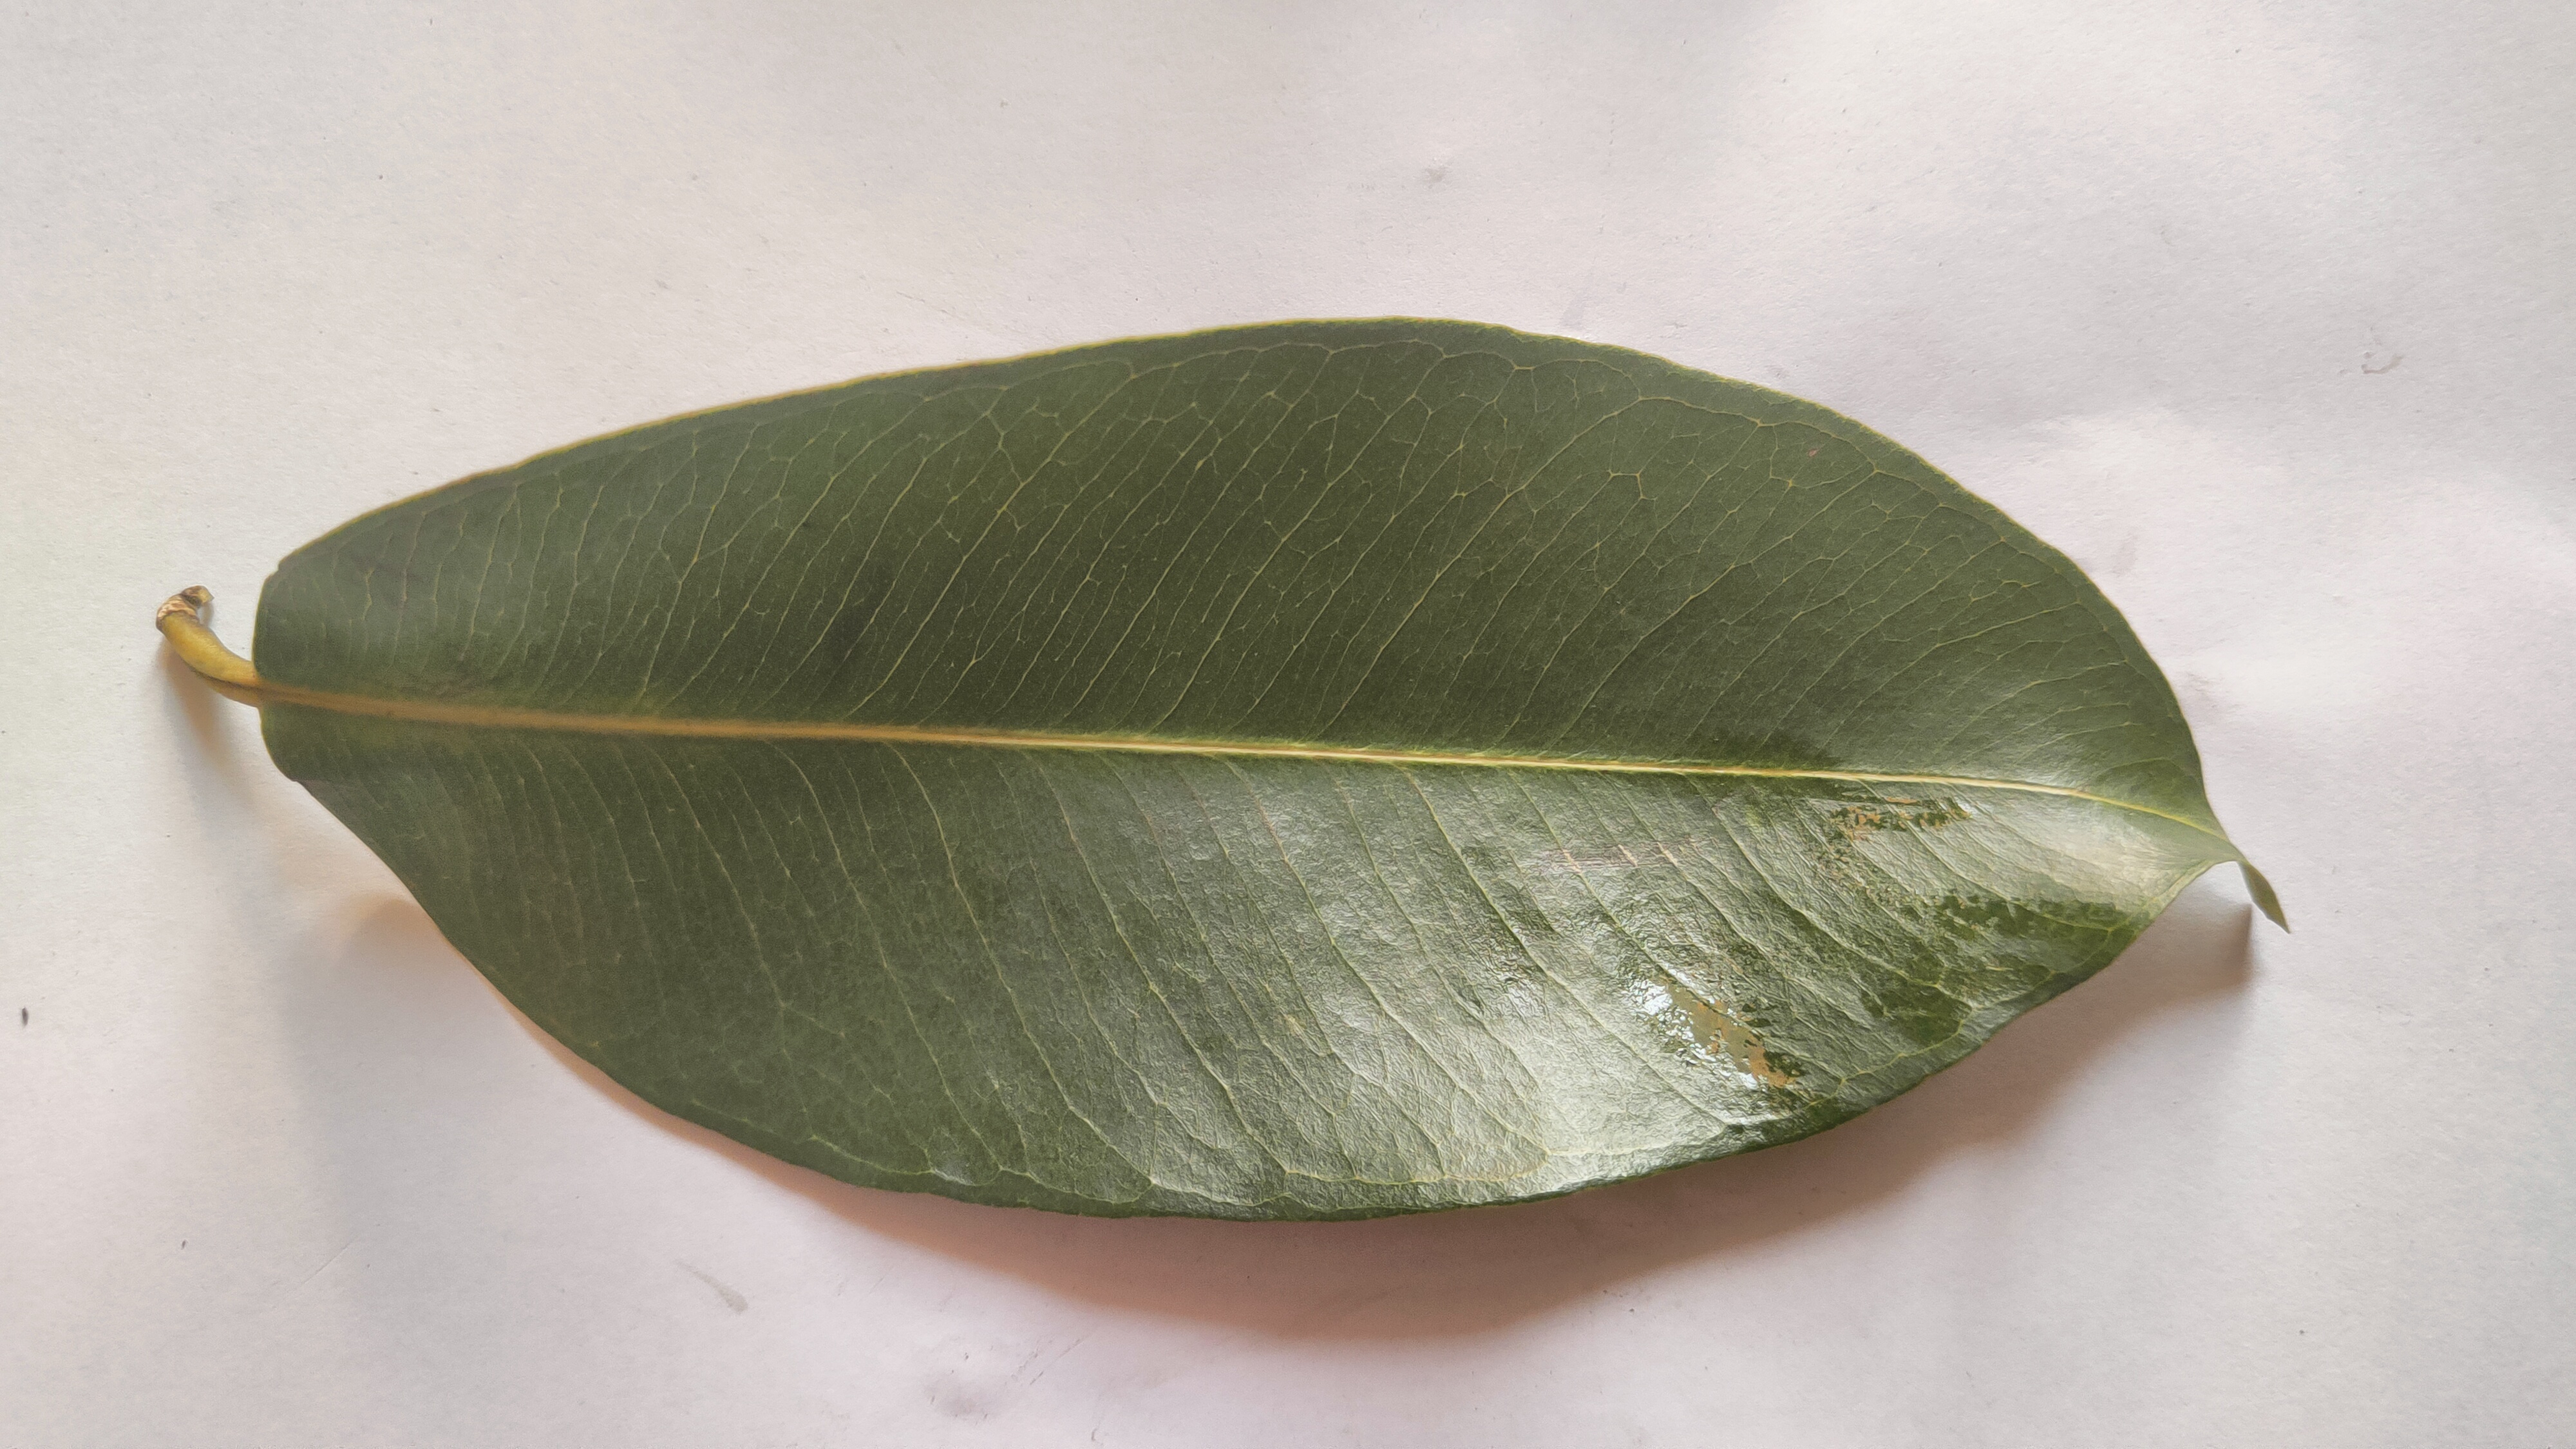
Leaf variety: Black plum